NSS College of Engineering

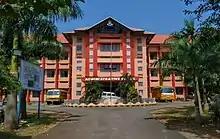
NSS College of Engineering, Administrative Block front view

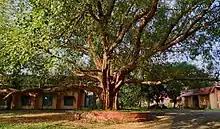
Old Banyan tree in the Campus (Referred to as Aalthara inside the campus)

The school was founded in 1960 by Nair Service Society. It is the fourth engineering institute and the second Govt-Aided engineering institute in Kerala. The college started with three branches of engineering viz, Civil Engineering, Mechanical Engineering and Electrical and Electronics Engineering. Instrumentation and Control Engineering, Electronics and Communication Engineering and Computer Science Engineering were started in 1980, 1986 and 1999 respectively. The institution offers M.Tech degree courses from 2011. The college was previously affiliated to University of Kerala from 1960 to 1968 and University of Calicut from 1968 to 2015 until the establishment of APJ Abdul Kalam Technological University.